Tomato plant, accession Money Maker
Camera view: tilt-top (135 deg); turntable rotation: 30 degrees
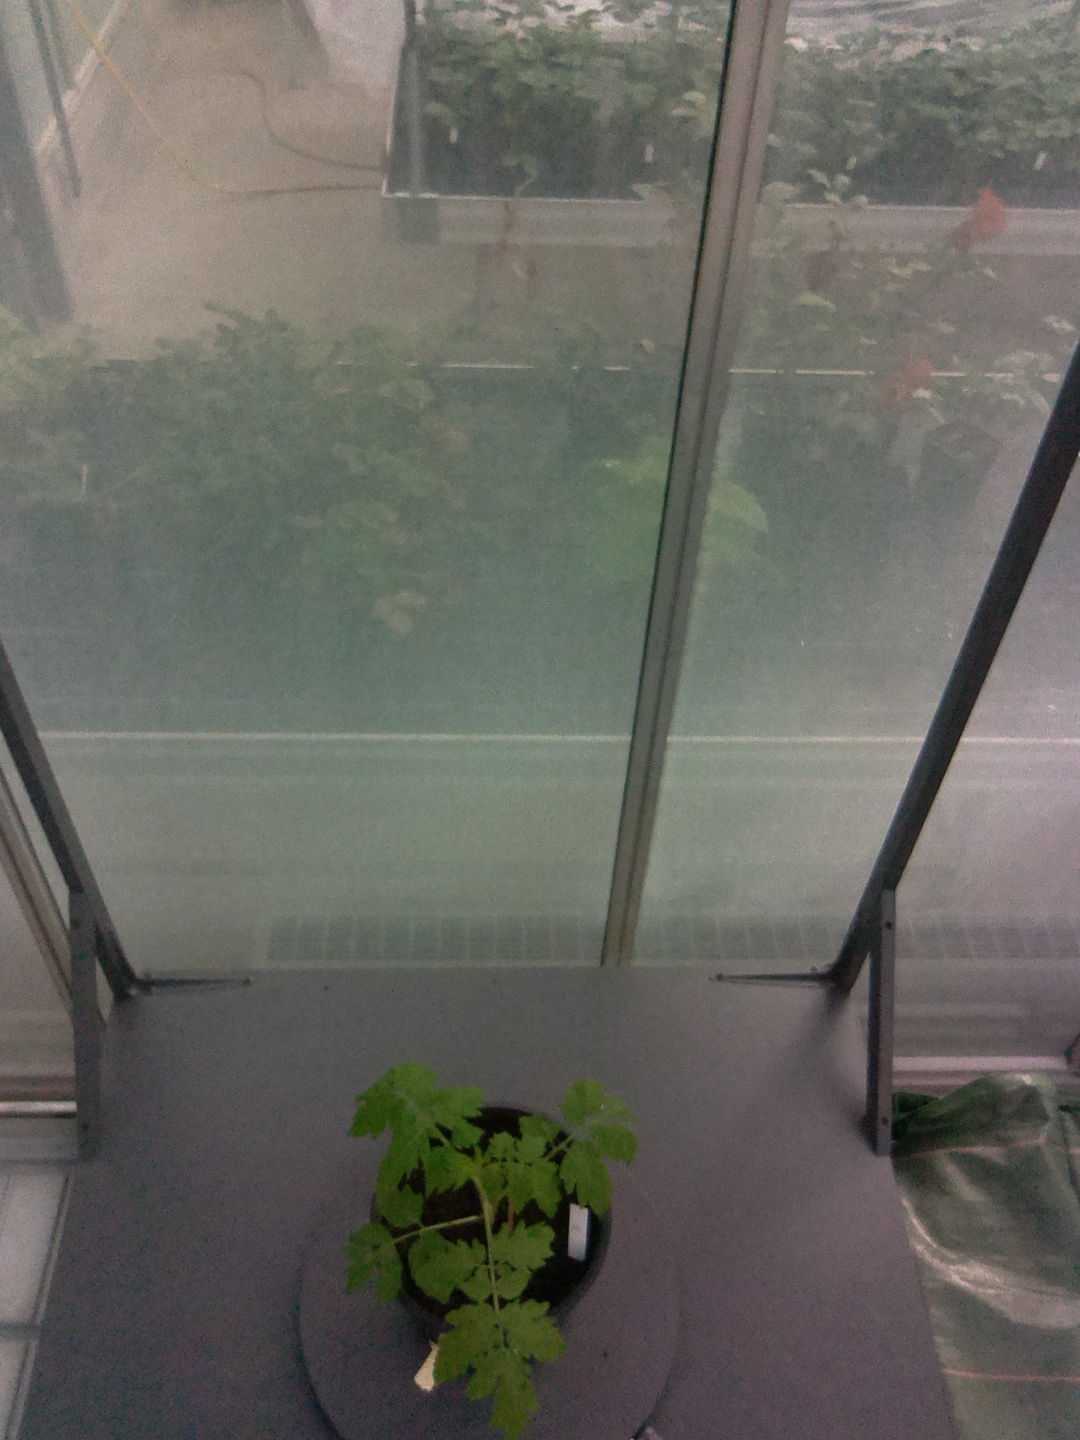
BBCH growth stage 13: 6 of true leaves visible